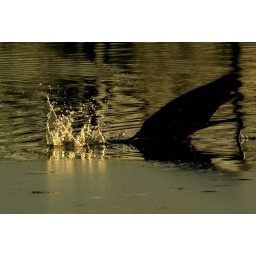
A great blue heron (&lt;i&gt;Ardea herodias&lt;/i&gt;) dunks for fish in the pond in Constitution Gardens.